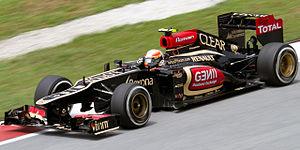
Romain Grosjean, né le 17 avril 1986 à Genève, est un pilote automobile français. Avec plus d'une centaine de Grands Prix de Formule 1 depuis 2009, il compte dix podiums, acquis entre 2012 et 2015 pour Lotus F1 Team.